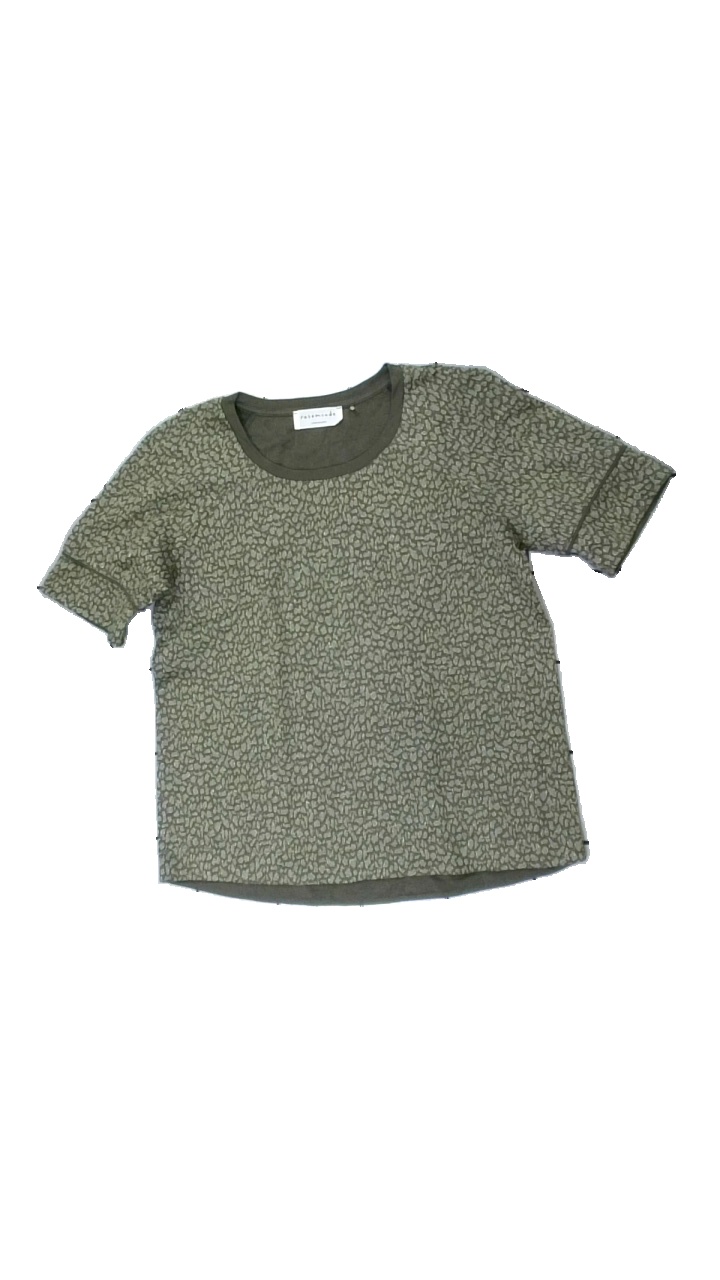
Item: Top (Ladies)
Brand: Rosemunde
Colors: Green
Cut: Regular, C-collar
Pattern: Dots
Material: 43% viscose, 43% polyester, 10% metalic fibre, 4% elastic
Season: All
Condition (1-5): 4
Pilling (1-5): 4
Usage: Reuse
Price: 50-100